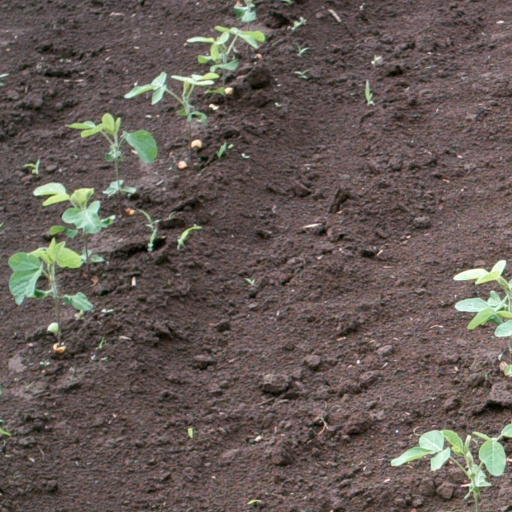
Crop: soybean